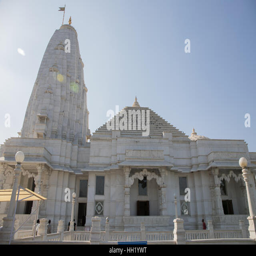
a city is project focus